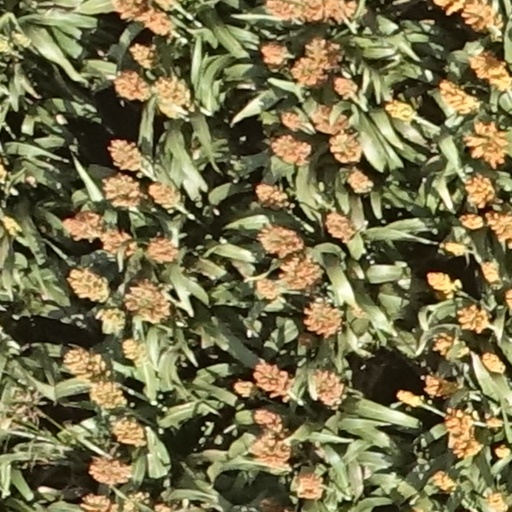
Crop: sorghum